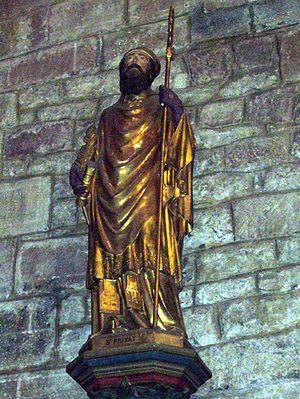
Privat de Mende est un saint de l'Église catholique, né vraisemblablement près de Clairmont, et qui serait mort vers 255 ou 260. Il est connu pour son martyre sur les versants du mont Mimat à Mende en Gévaudan. Son ermitage est un lieu de pèlerinage, qui fut très populaire au Moyen Âge. La date de sa mort est cependant contestée, certains avançant parfois le Vᵉ siècle, mais grand nombre d'écrits tendent à prouver que la date du IIIᵉ siècle est la plus probable.